Jonathan Talbot

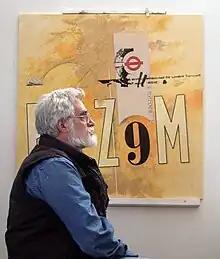
photograph of Jonathan Talbot before one of his works

Jonathan Talbot, (born November 14, 1939) is an American collage artist, painter, and printmaker. He also is the creator of an innovative collage technique that eliminates liquid adhesives from the collage assembly process. His technique is the subject of his book, "Collage: A New Approach".